Kyle Abbott (The Young and the Restless)

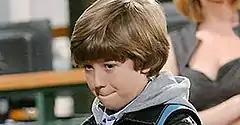
Garrett Ryan as Kyle Abbott

Kyle Abbott is a fictional character from "The Young and the Restless", an American soap opera on the CBS network. Introduced on January 8, 2001, the character is the son of businessman Jack Abbott (Peter Bergman) and Diane Jenkins (Susan Walters). For the character's first three-year run, he was portrayed by a series of infant toddler actors. In 2010, the character returned, portrayed as slightly older by child actor Garrett Ryan. After two years, he was rapidly aged to an adult, with Blake Hood stepping into the role in April 2012. Upon his return, Kyle began dating Eden Baldwin (Jessica Heap).